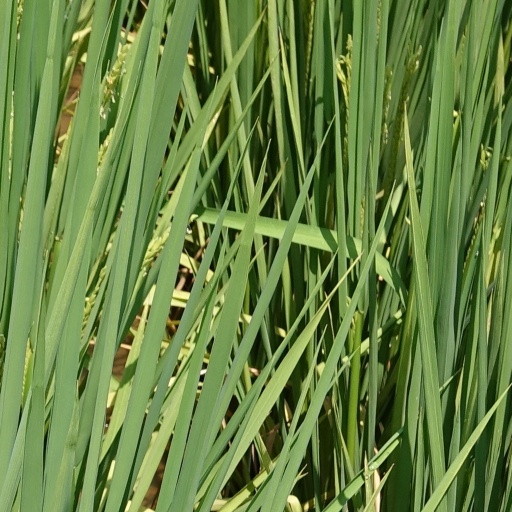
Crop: rice